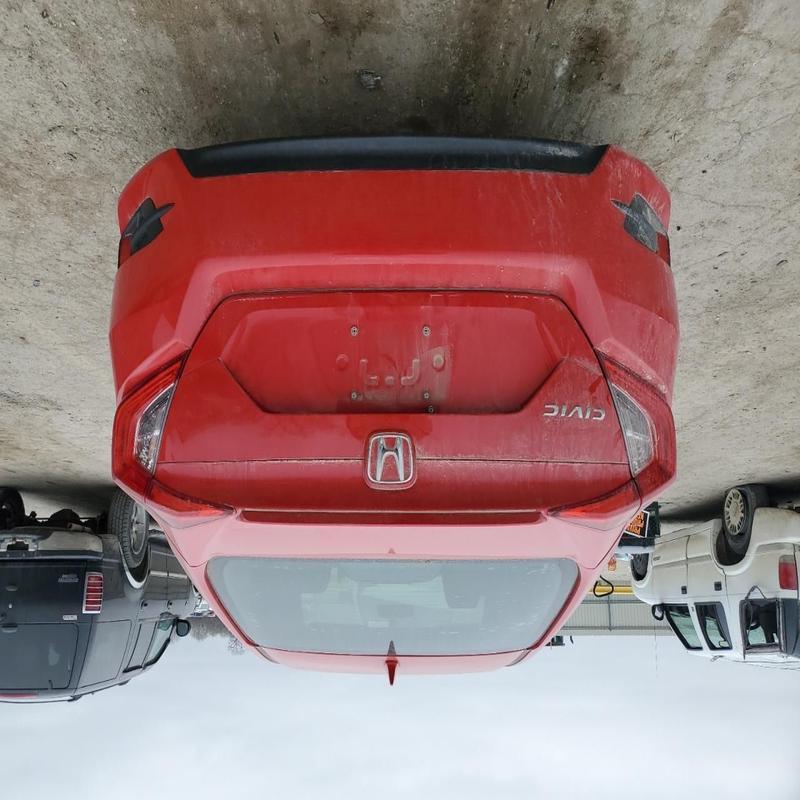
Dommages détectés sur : malle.
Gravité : mineur